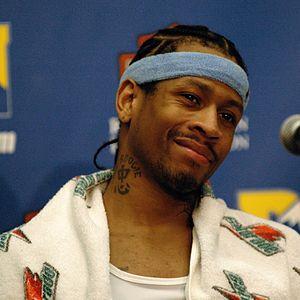
Allen Ezail Iverson plus connu sous le nom d'Allen Iverson surnommé the Answer, est un joueur de basket-ball américain. Il évolue essentiellement au poste d'arrière en NBA durant sa carrière, mais également à celui de meneur. Son nom reste associé aux Sixers de Philadelphie.
Un combo guard est un joueur de basket-ball qui combine les attributs d'un meneur et d'un arrière, mais ne correspond pas à la description de l'une ou l'autre position. Ils cumulent ainsi les qualités de vision de jeu et de passe d'un meneur, et le tir d'un arrière. Les combo guards ont gagné en visibilité dans les années 1990, quand des joueurs comme Allen Iverson et Penny Hardaway alternaient entre le poste de meneur et d'arrière, selon la situation de jeu.